Opposition to the English poor laws

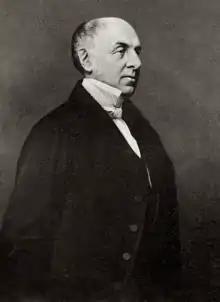
Sir James Graham - Home Secretary at the time

In 1845, it was alleged that paupers at the Andover Union workhouse employed in crushing bones were (regardless of age or state of decay) eating marrow from the bones and gnawing off any shreds of meat still adherent. When reported to the guardians, they had neither intervened, nor informed the Poor Law Commissioners. The Assistant Poor Law Commissioner for the area (a Mr Parker) was sent to investigate, and found the allegations to be largely true, if slightly over-stated. This had been going on for some time without being detected by the Poor Law Commission's supervisory regime (in the first instance Mr Parker). The Home Secretary had on a number of occasions told the House of Commons that grinding bone was work of too penal a nature to be carried out by workhouse inmates, and the Poor Law Commission would see that his wish that it should cease was acted upon. The crushed bones were mostly sold to the guardians(for use as fertiliser) at a price which did not represent good value for the rate-payer.